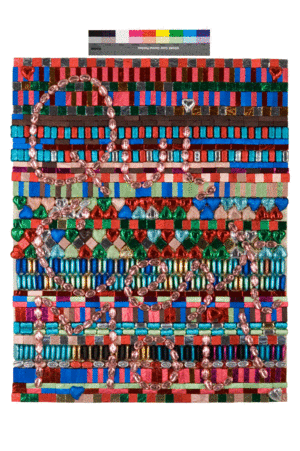
Aldo Mondino est un sculpteur et peintre italien